Frecheville

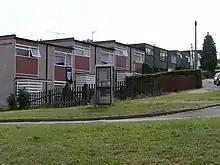
Scowerdons Estate

The Scowerdons estate is located in the east of Frecheville. The estate featured a number of Vic Hallam houses that were demolished in 2014. The estate was named after Scowerdons Farm, which was located to the south, on land now occupied by the A57 dual carriageway. Most of the original estate was demolished in 2012, and replacement housing has been constructed on part of the estate, but most of the area remains vacant as of 2024.